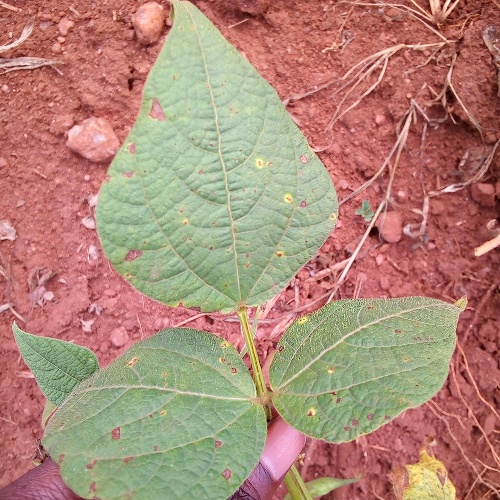
Leaf condition: bean_rust